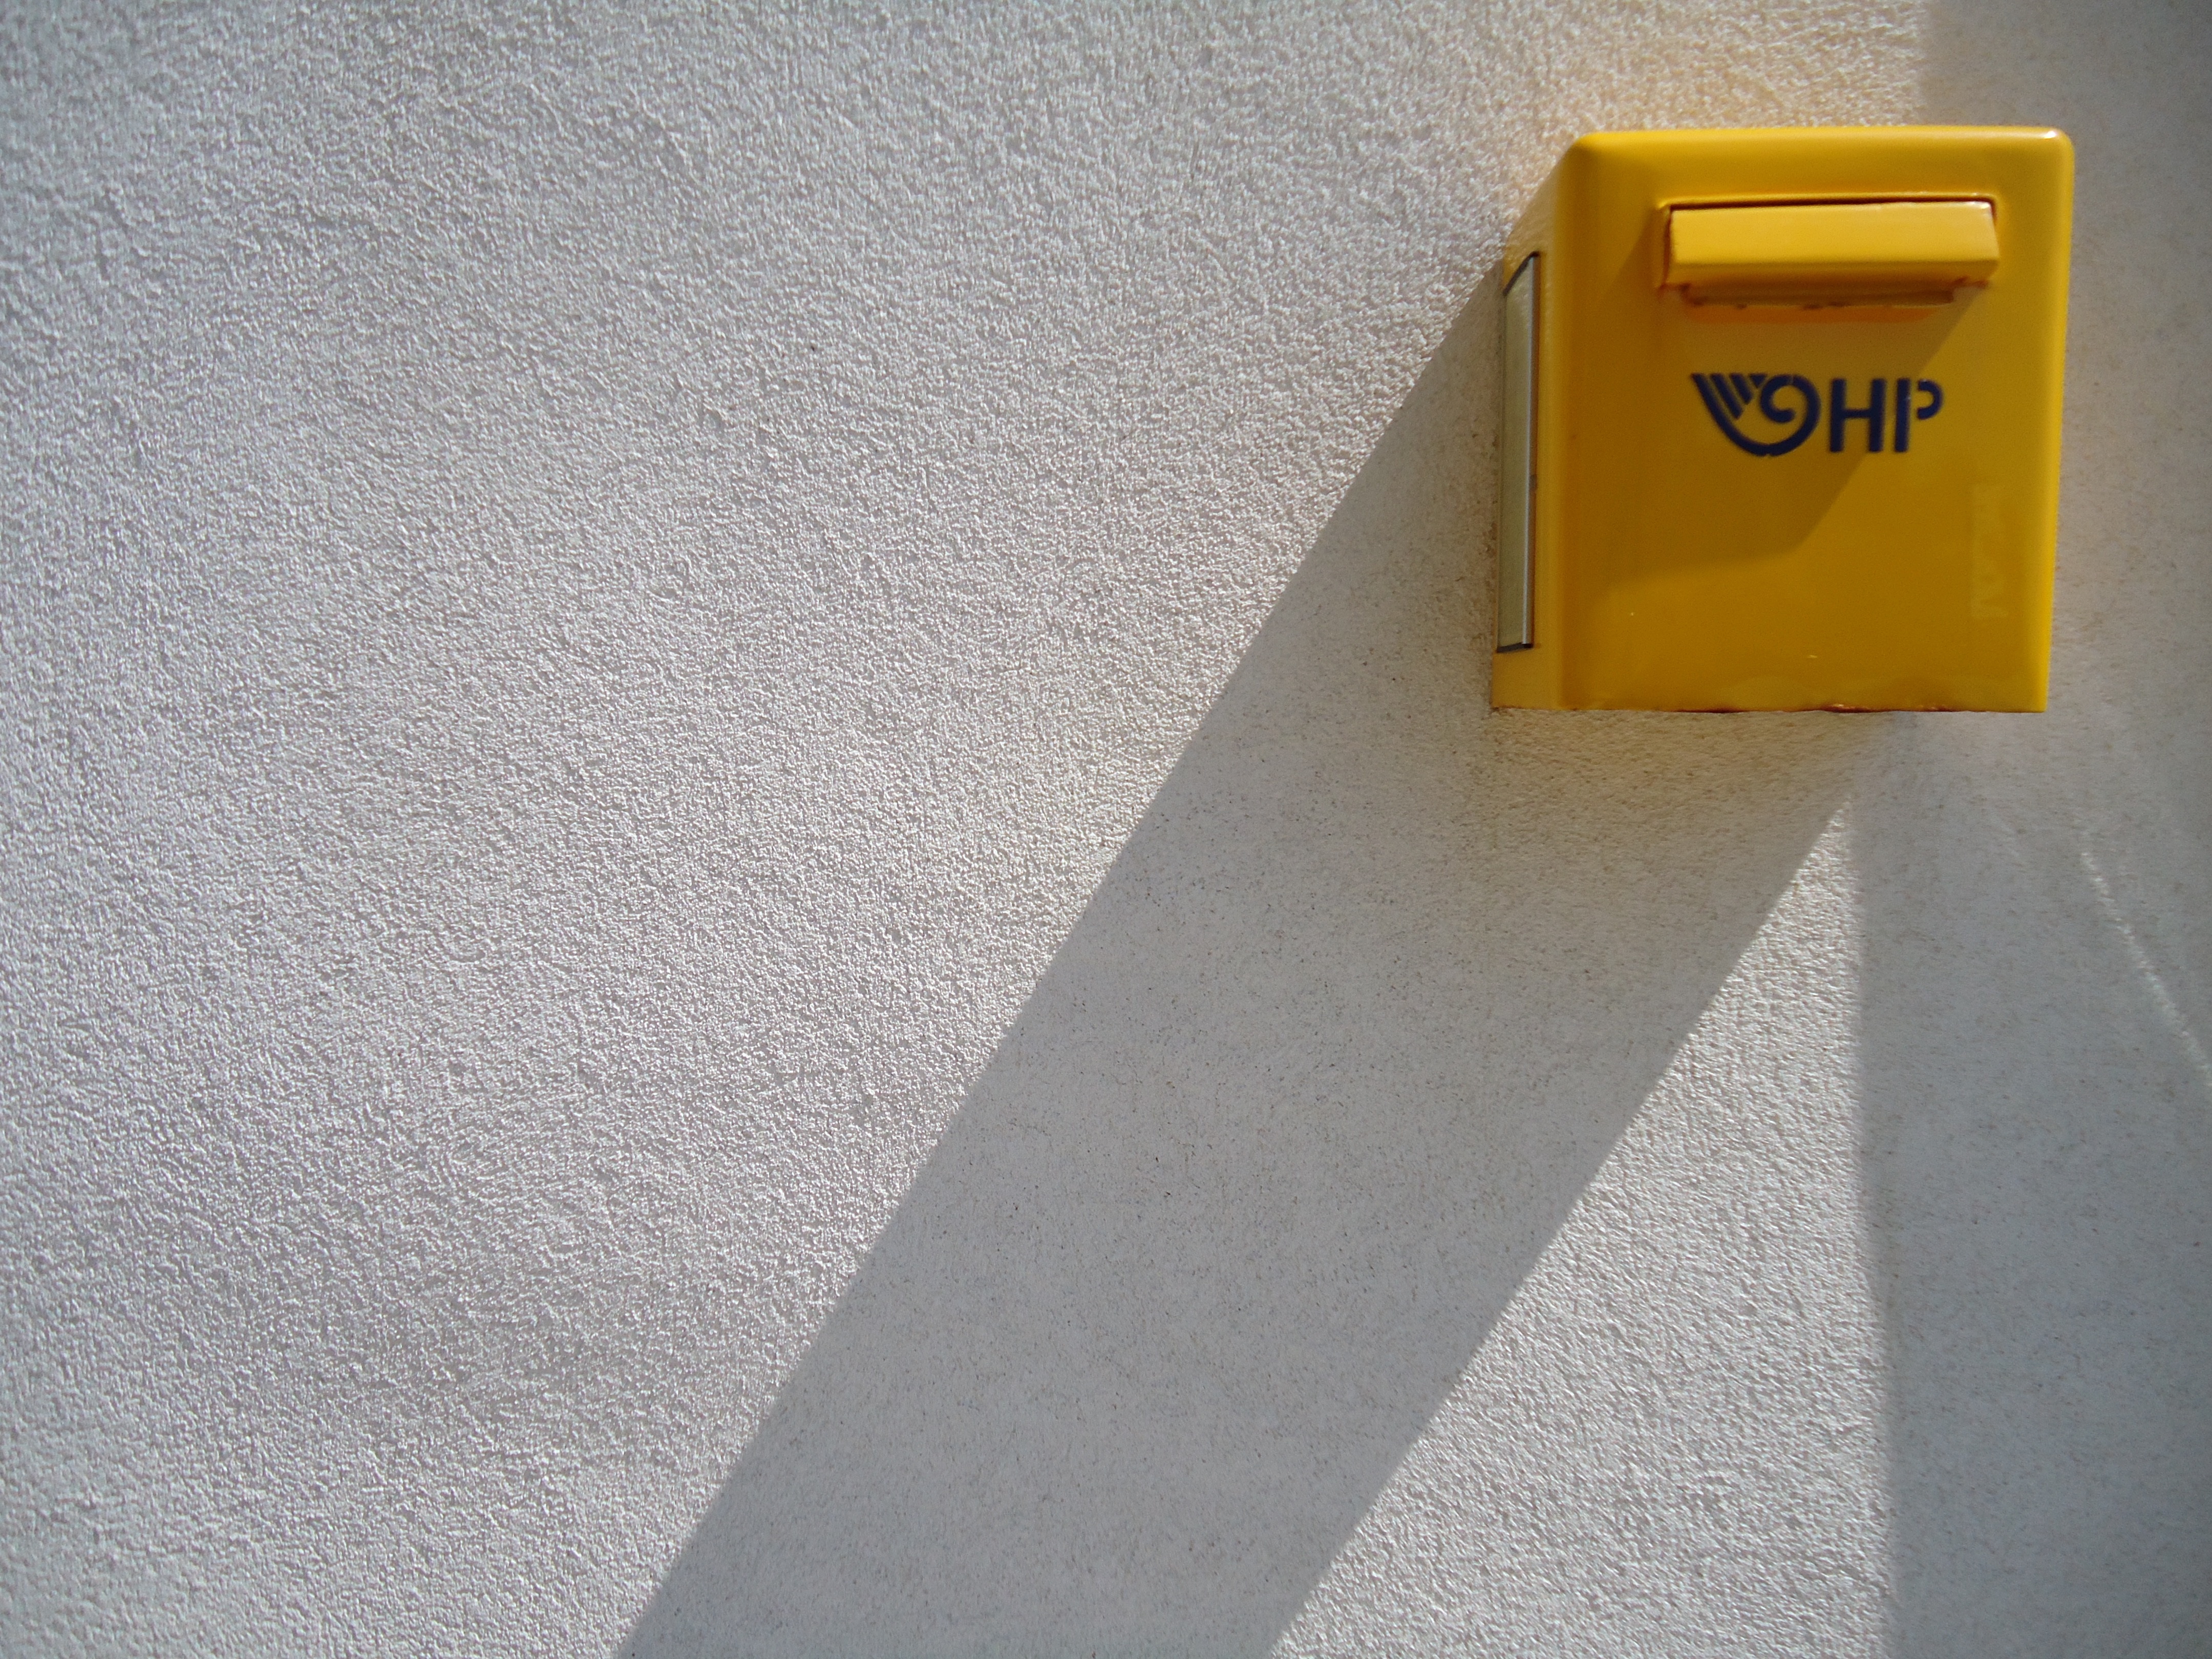
floor, wall, asphalt, line, contrast, yellow, material, mail, background, shape, flooring, road surface, particular, island cres